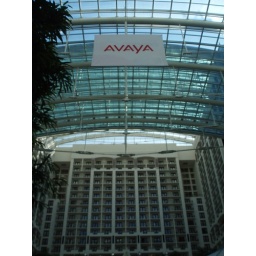
Big glass roof over the Gaylord hotel with rooms looking out into the interior